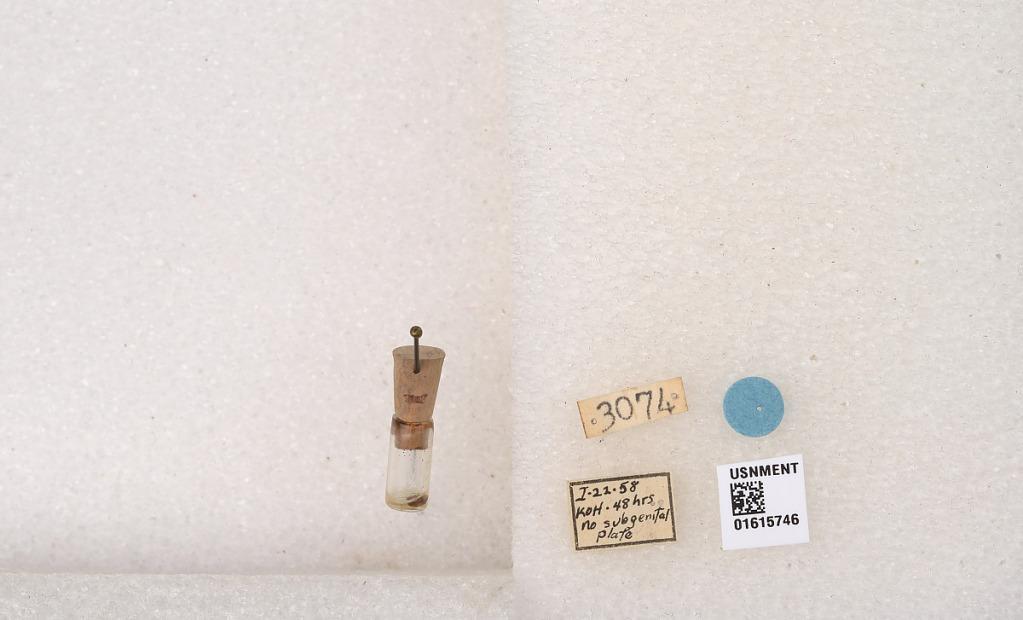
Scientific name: Xylocopa (Schonnherria) muscaria (Fabricius)
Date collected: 1958-1-22